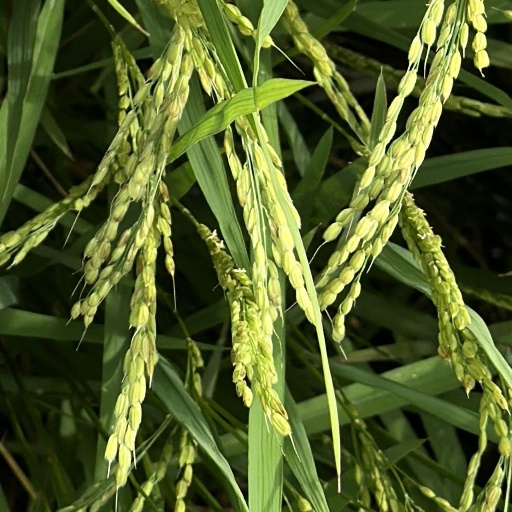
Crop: rice